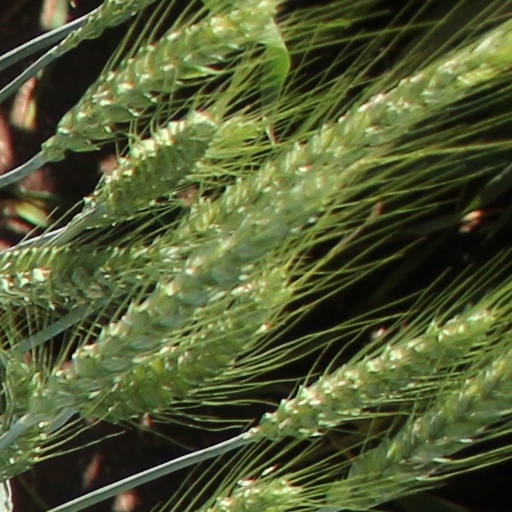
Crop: wheat